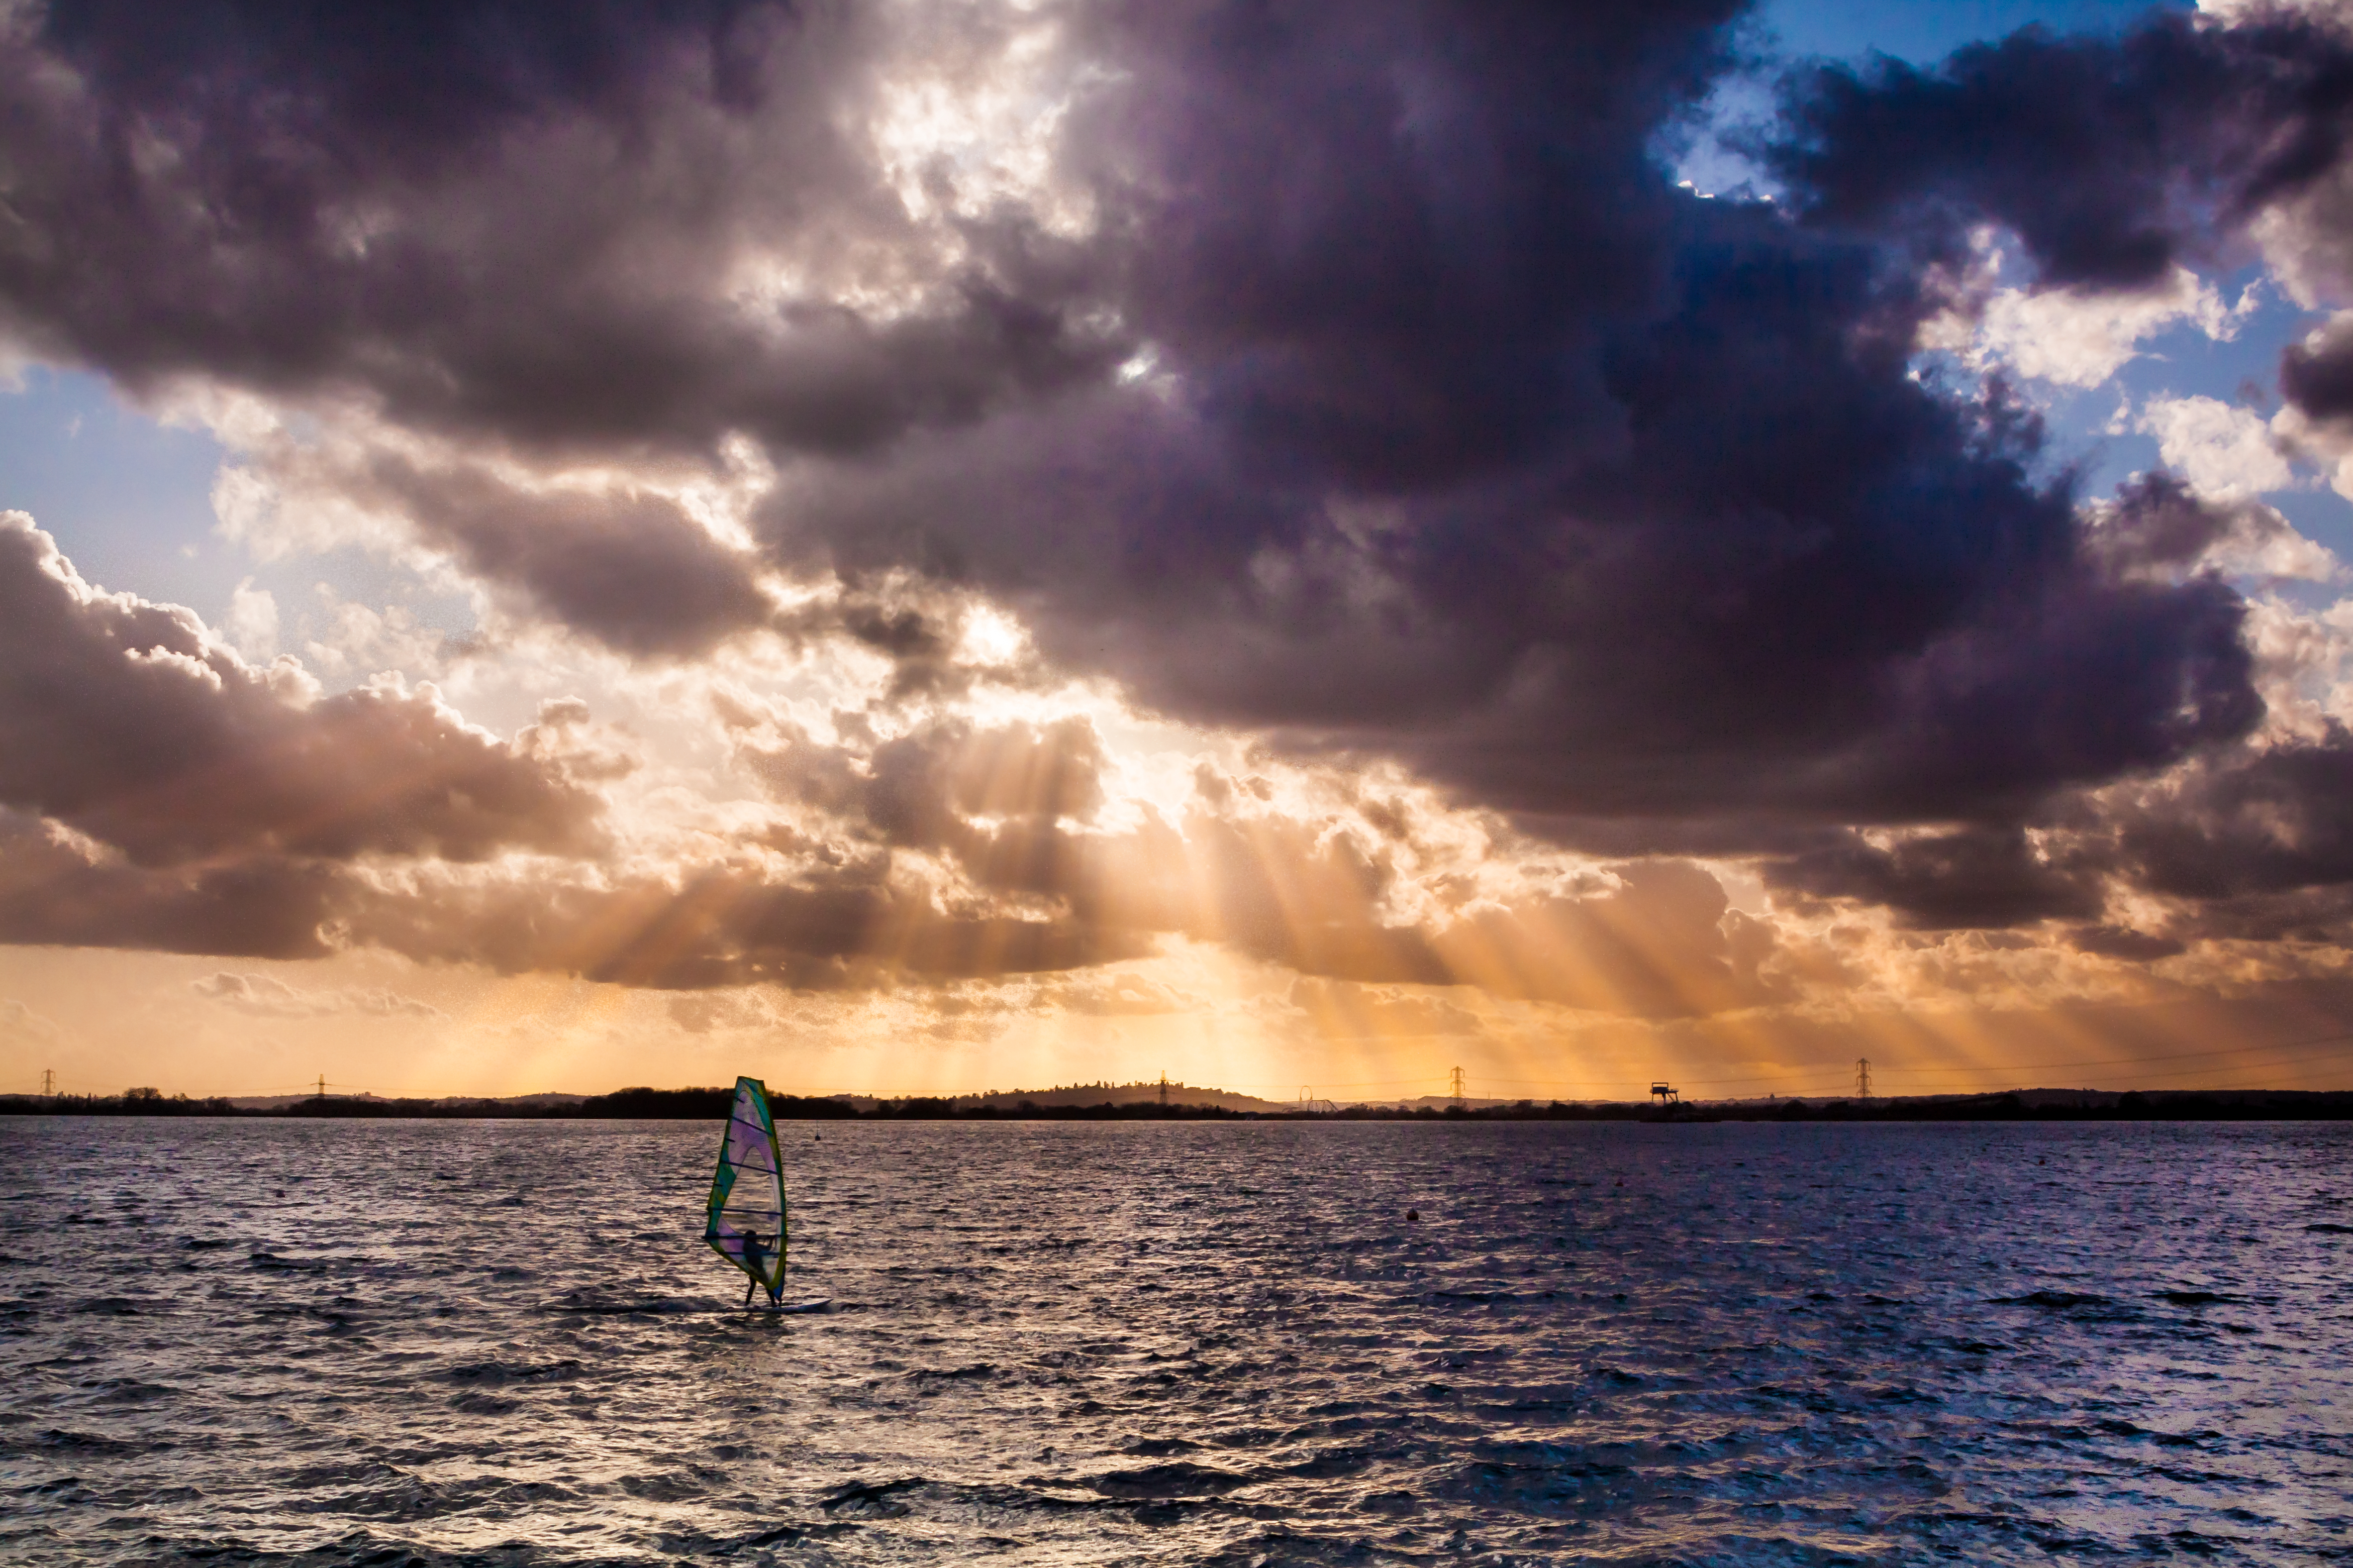
beach, landscape, sea, coast, water, outdoor, ocean, horizon, cloud, sky, sun, sunrise, sunset, sunlight, morning, shore, wave, dawn, dusk, evening, surf, surfing, reflection, uk, london, waves, clouds, publicdomain, background, windsurfing, afterglow, meteorological phenomenon, wind wave